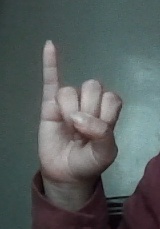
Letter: meem